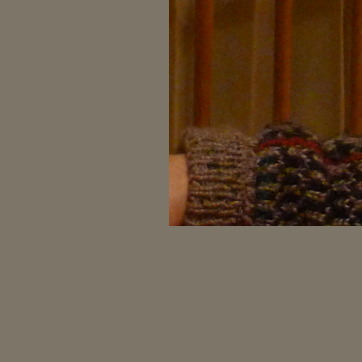
Material: skin